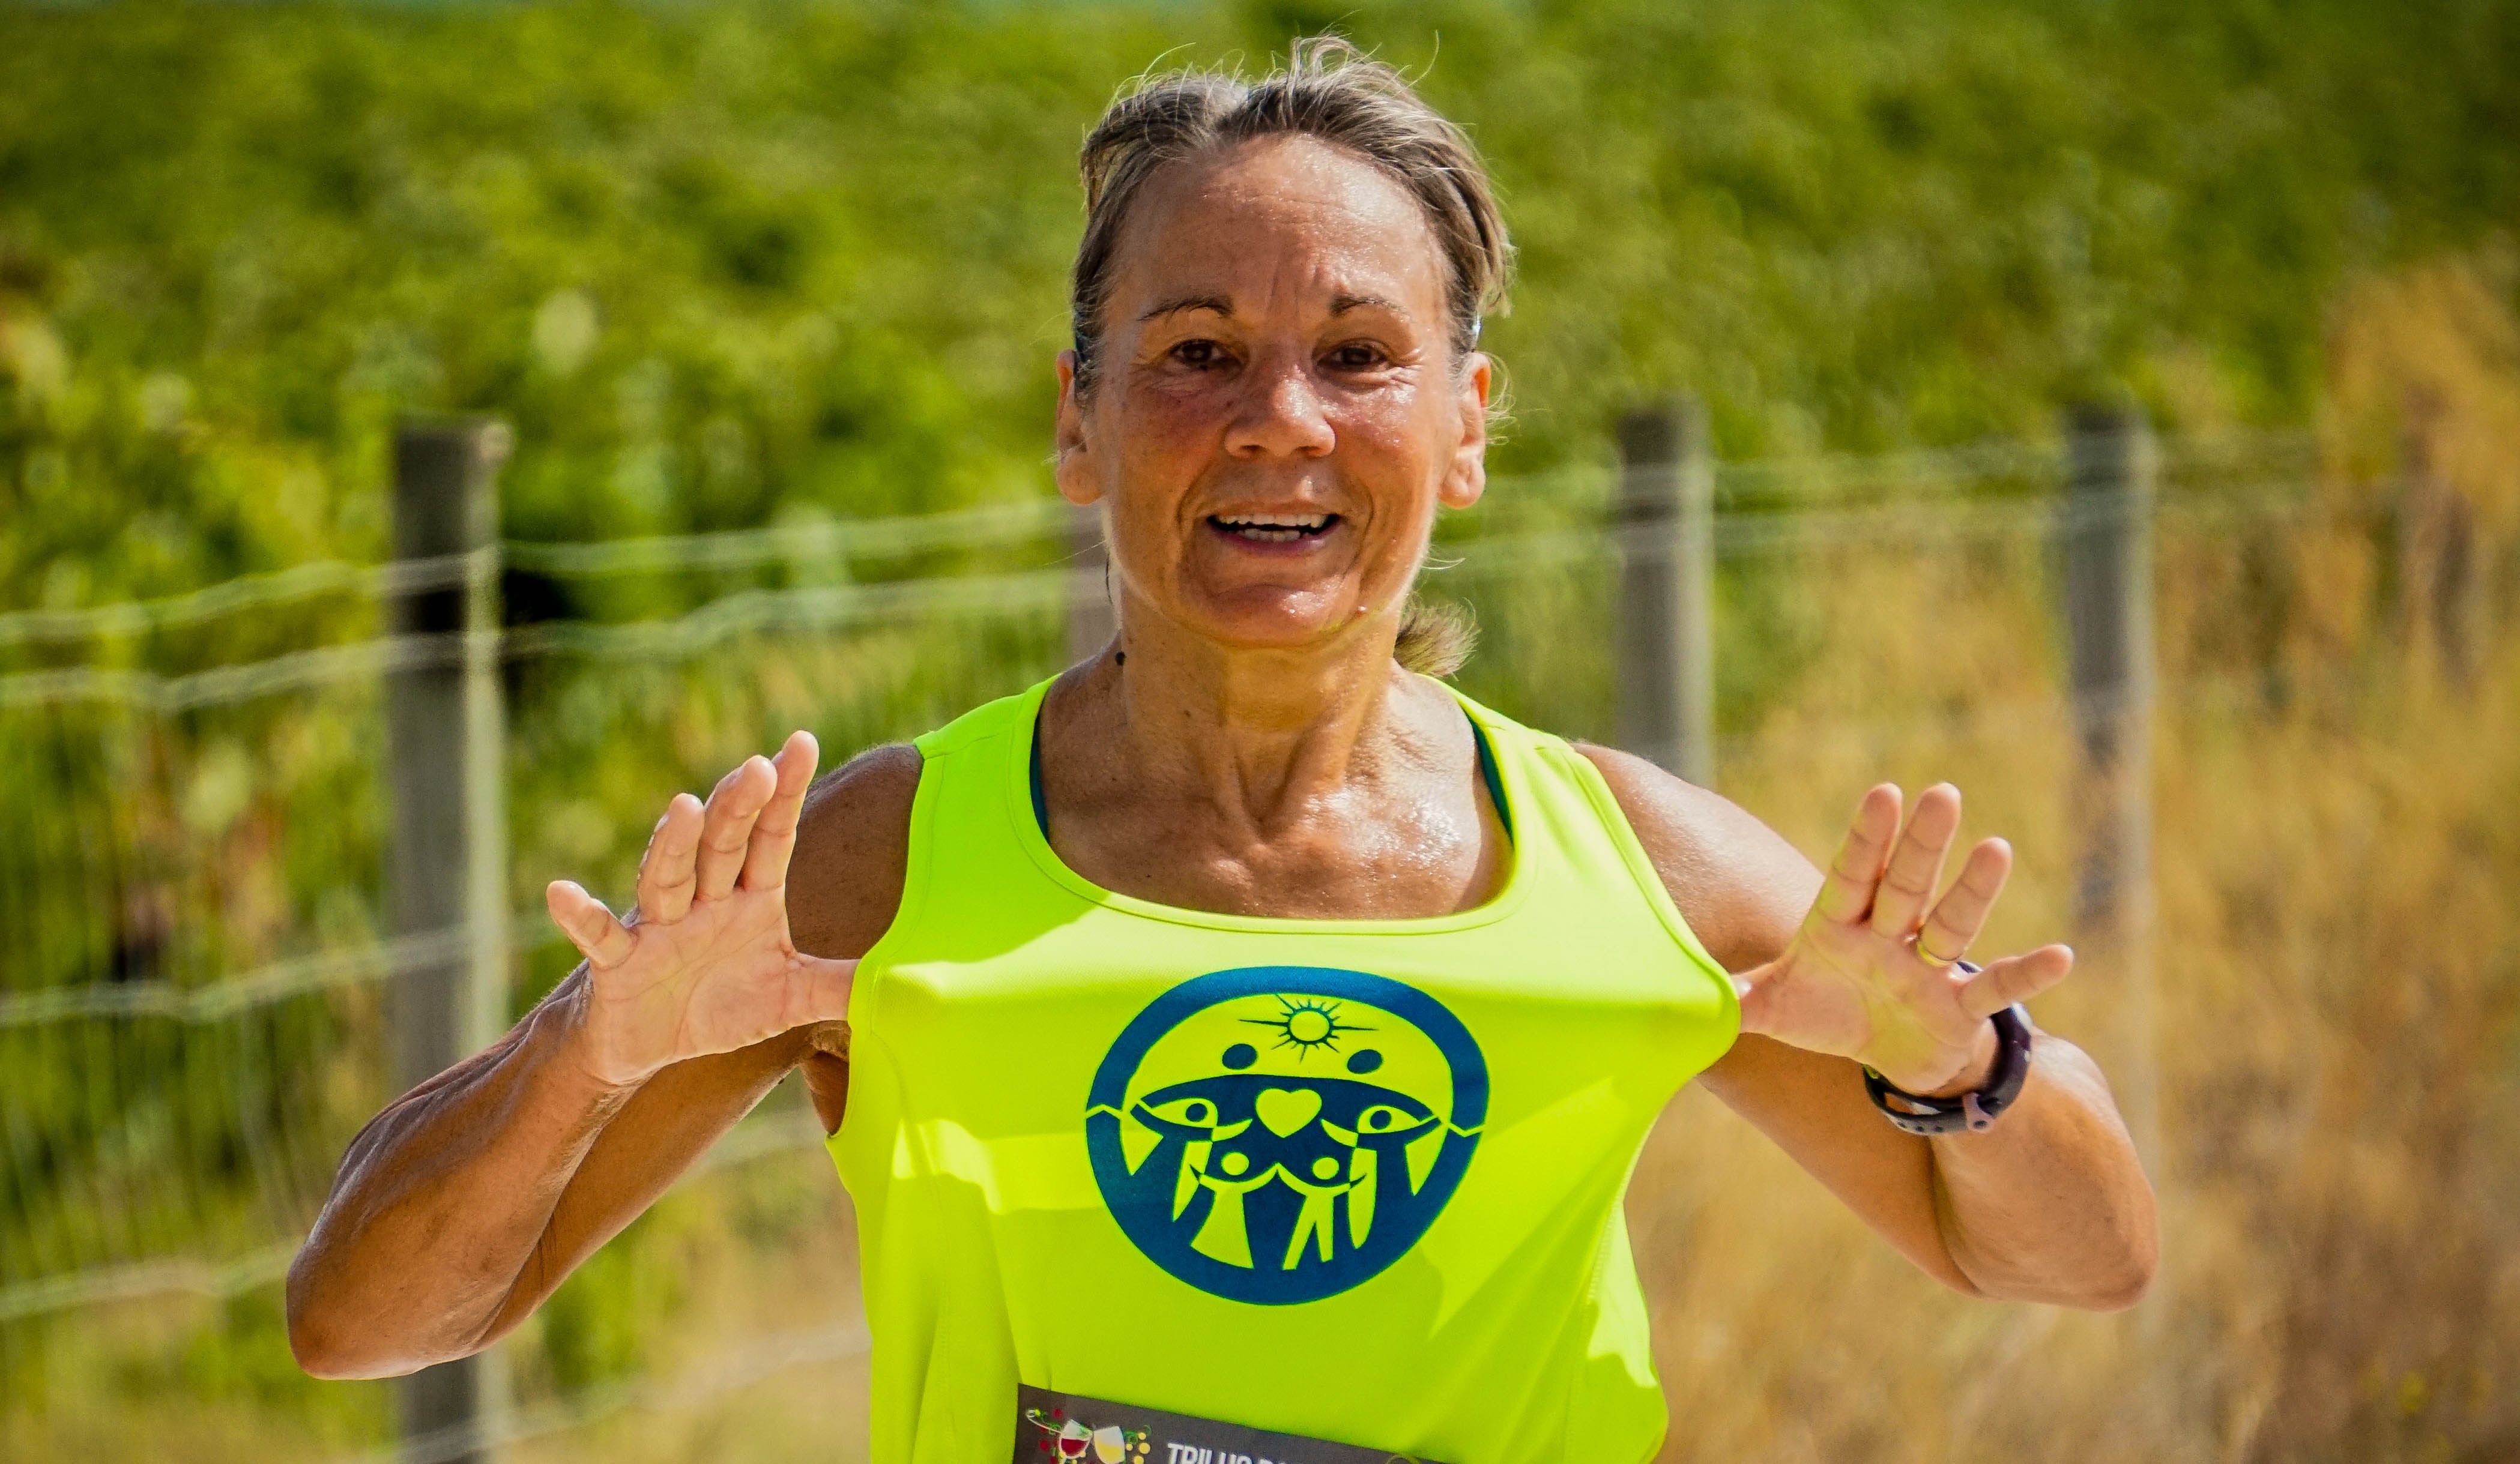
person, running, athlete, sports, ultramarathon, race, fun, recreation, endurance sports, physical exercise, long distance running, athletics, individual sports, smile, marathon, half marathon, competition, girl